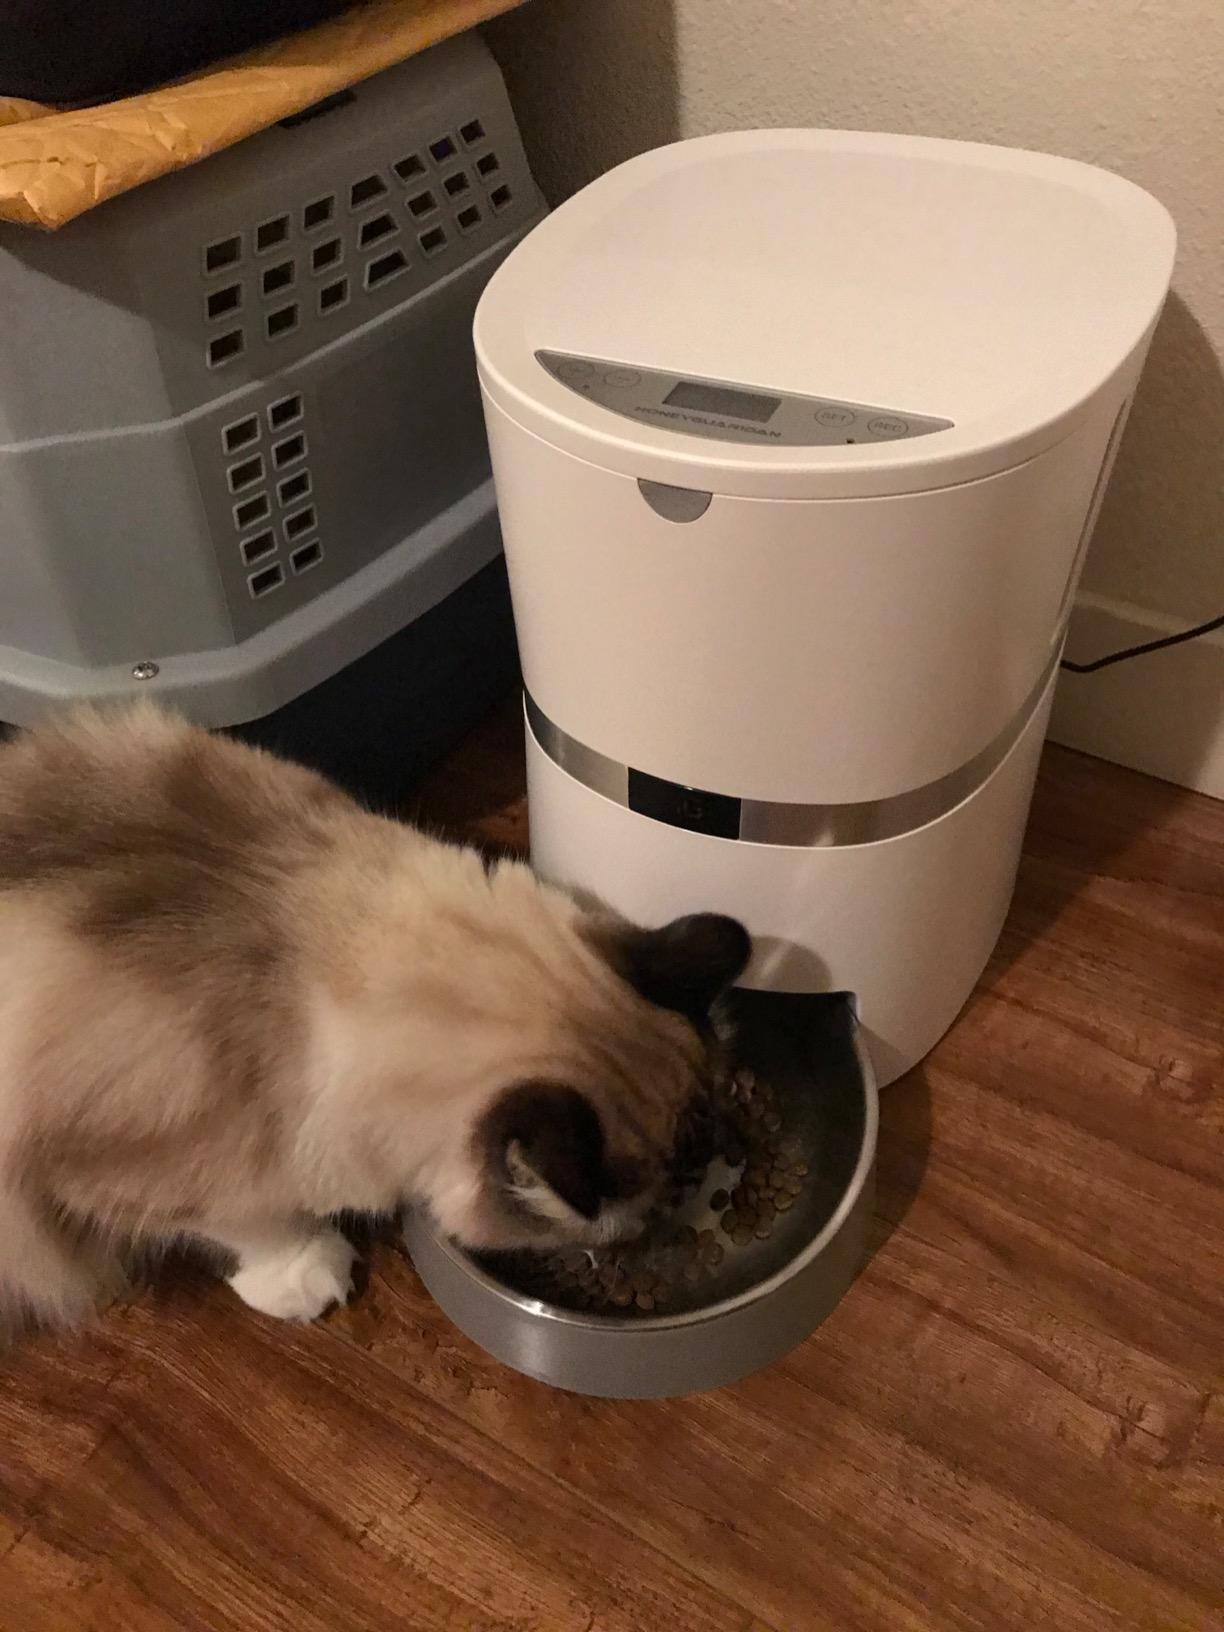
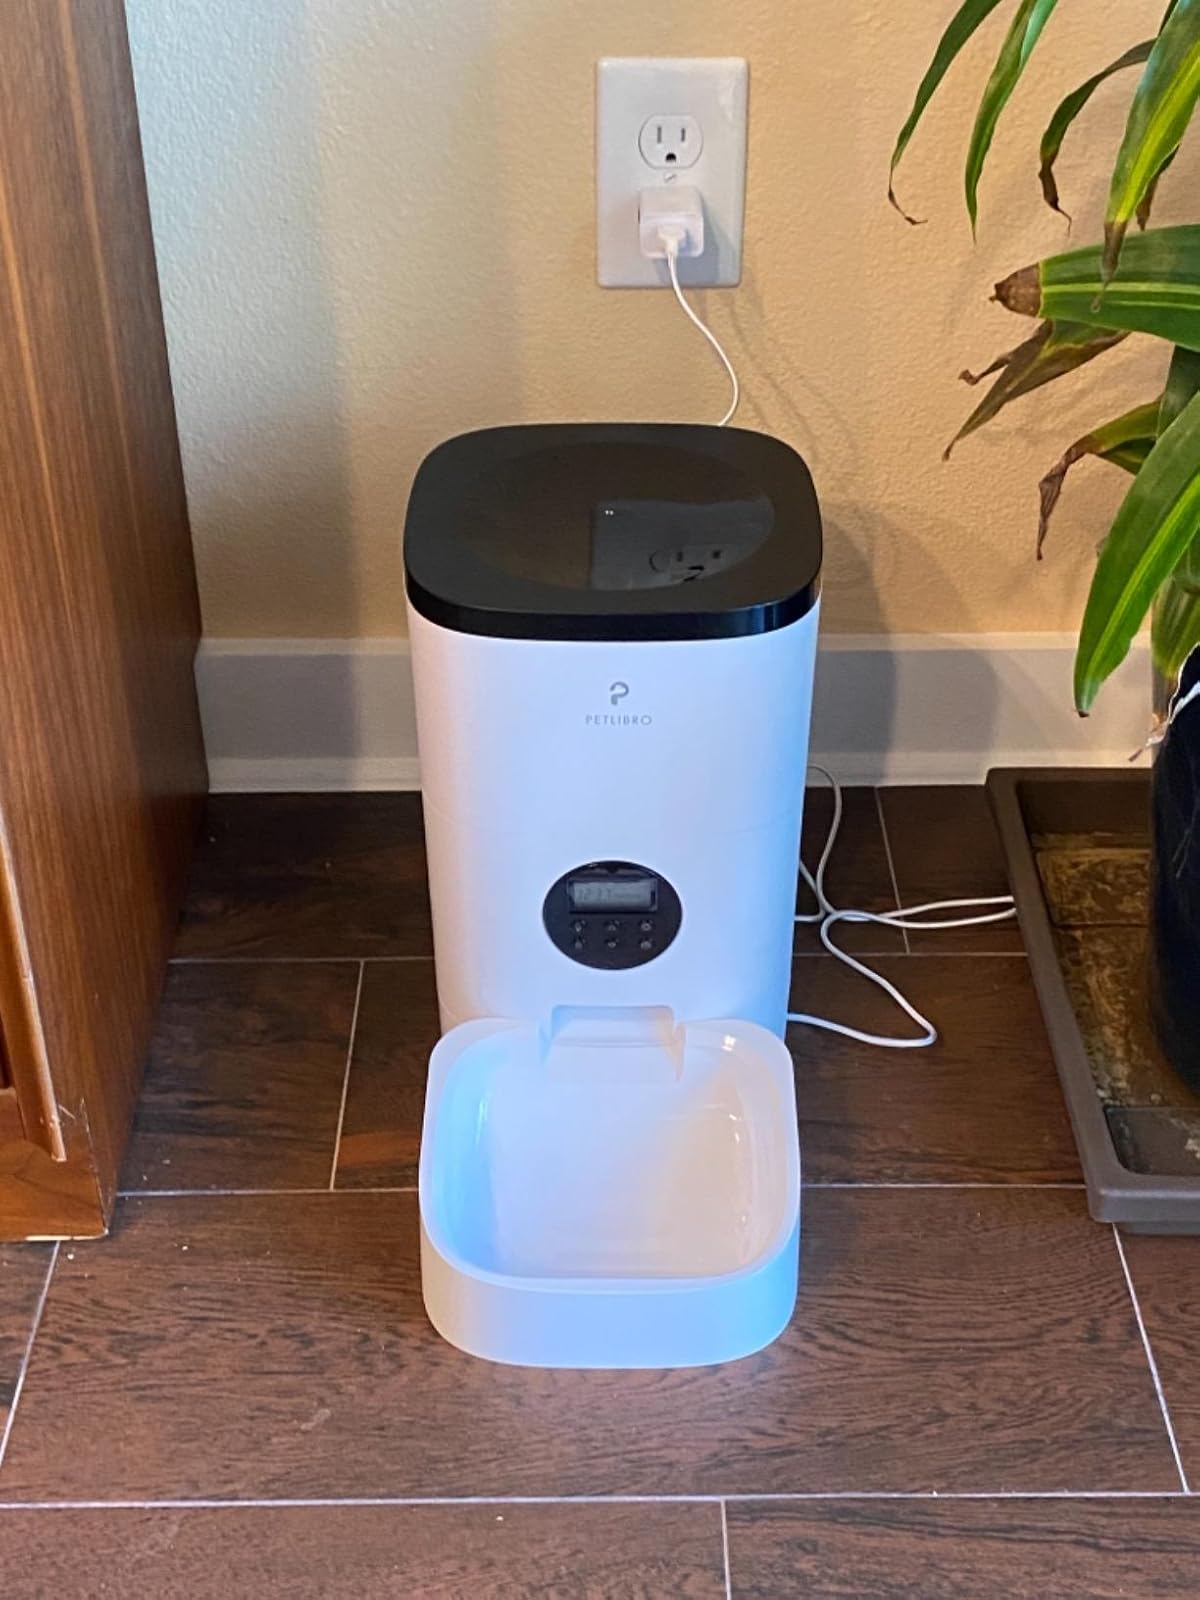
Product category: items_feeder
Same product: no